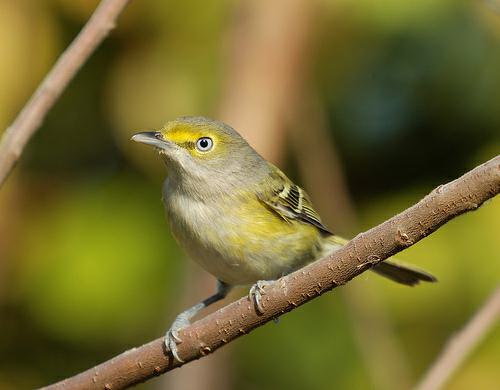
A photo of a white eyed vireo